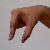
The image shows a hand gesture representing the letter 'Q' in Indian Sign Language.